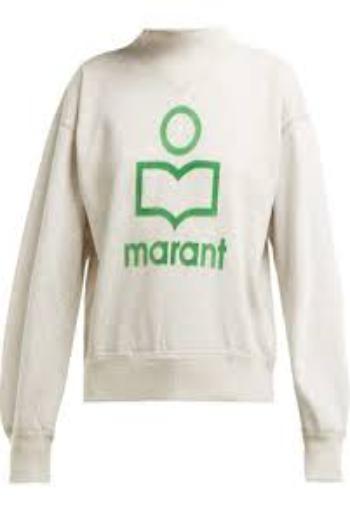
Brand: Isabel Maran-2
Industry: Clothes